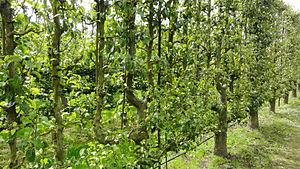
Potager du roi - Jardin Lelieur Русский: Огород короля - Версальский дворец - Груша (Версаль, Франция) This building is indexed in the Base Mérimée, a database of architectural heritage maintained by the French Ministry of Culture,